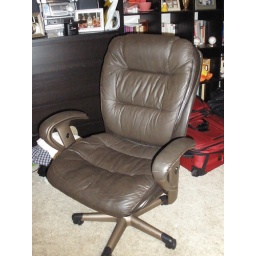
Desk chair in brown leather, very comfortable, with height adjustment and wheels: $50 obo